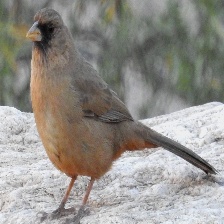
Species: ALBERTS TOWHEE
Scientific name: PIPILO ABERTI